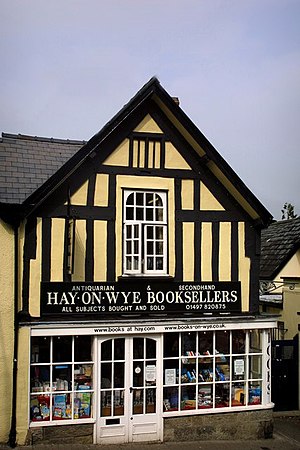
Hay-on-Wye
Boghandel i Hay-On-Wye.
Hay-on-Wye er en markedsby i Powys, Wales. Den kaldes ofte bøgernes by, eftersom den har hele 41 boghandler, hvoraf de fleste sælger brugte bøger. Byen har 1.469 indbyggere og der er derved ingen andre byer, der har et lignende højt forhold mellem boghandlere og indbyggere.